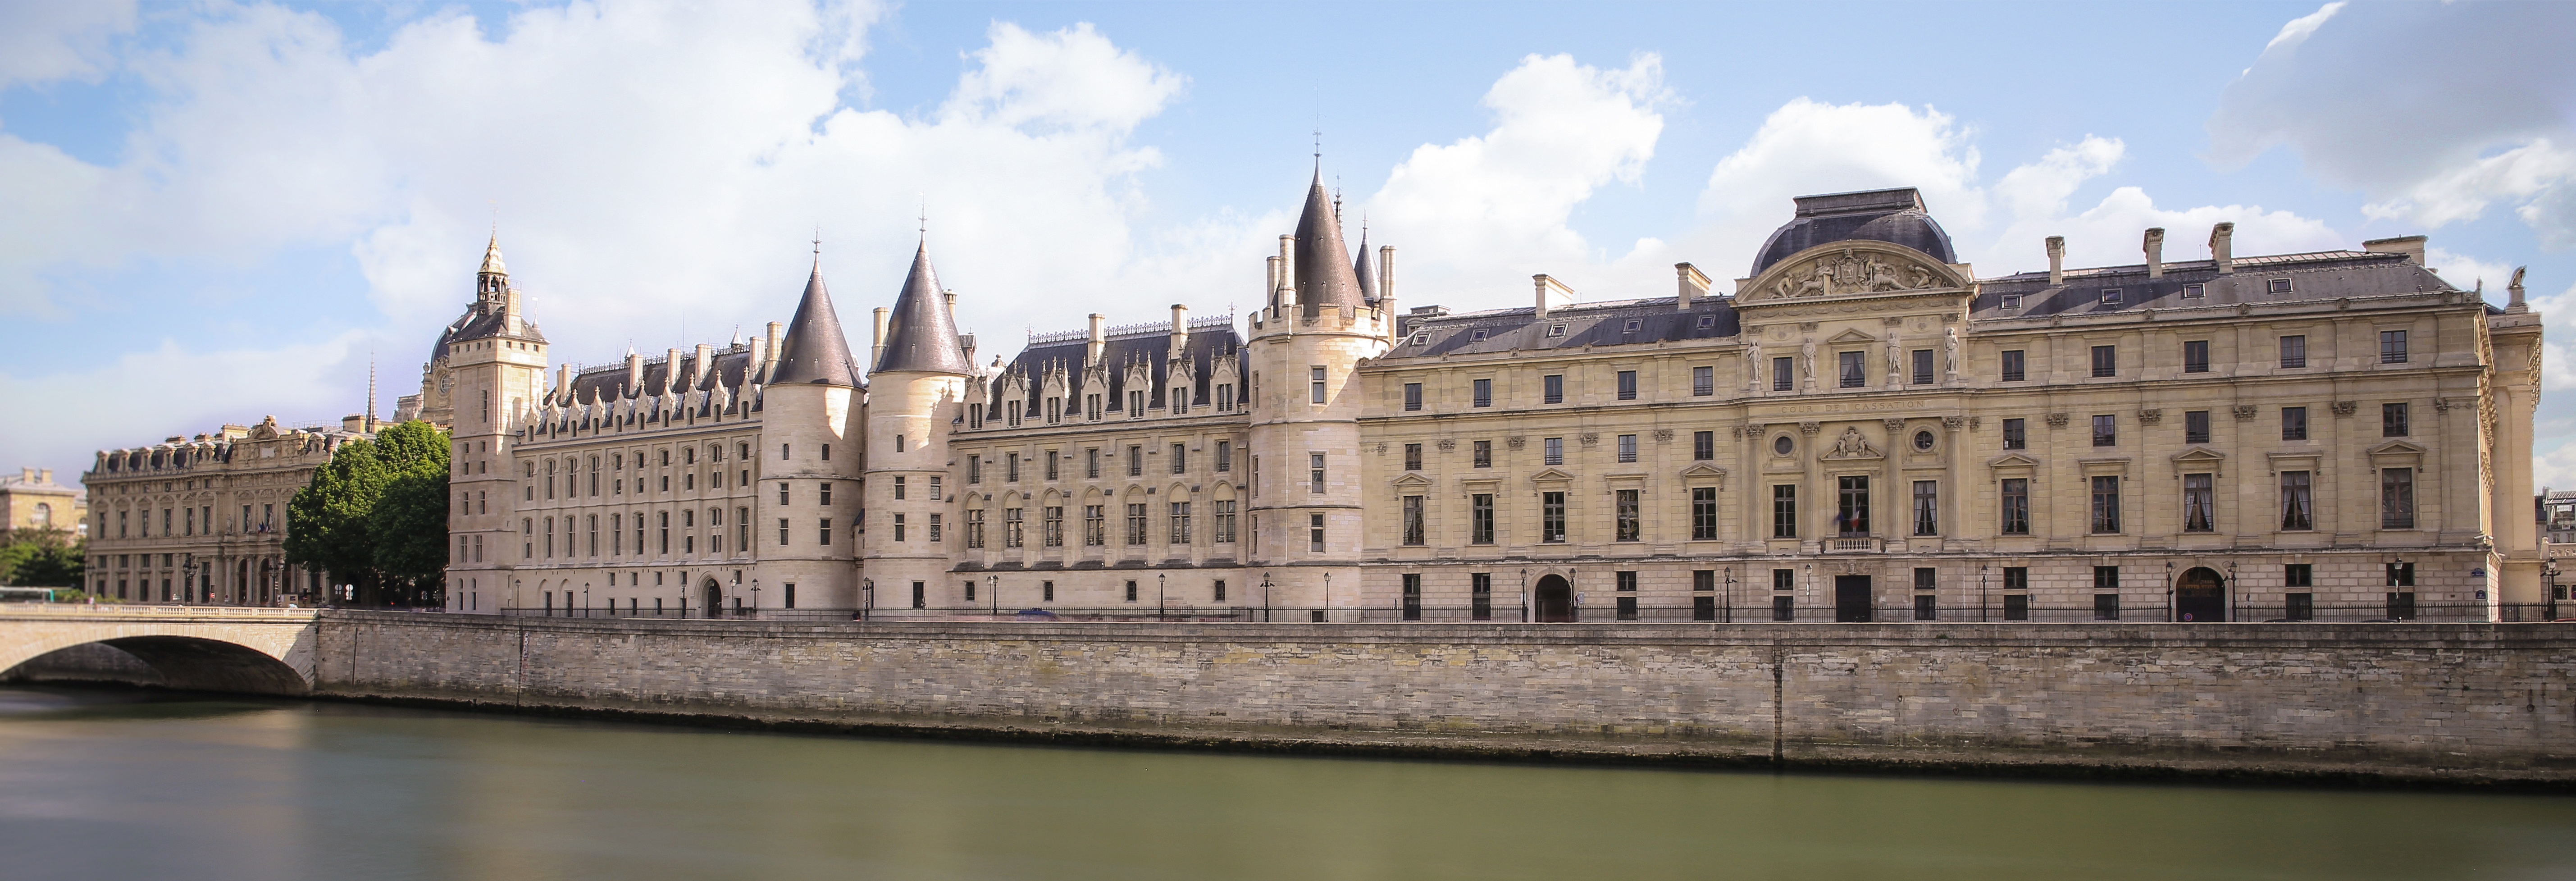
architecture, building, chateau, palace, paris, river, monument, panorama, france, europe, plaza, castle, landmark, exterior, historic, tourism, long exposure, waterway, seine, tours, stately home, historic site